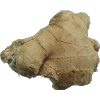
Label: ginger_root